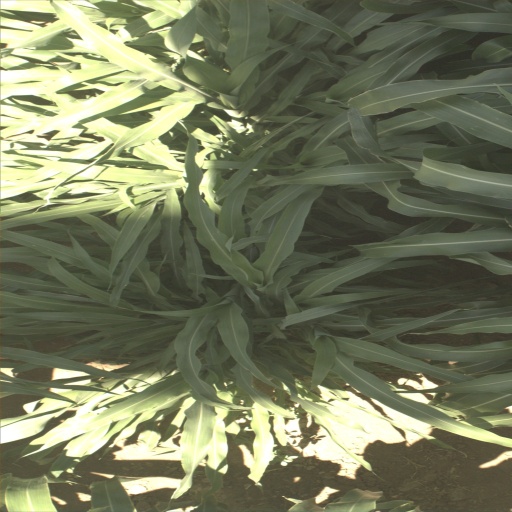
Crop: sorghum